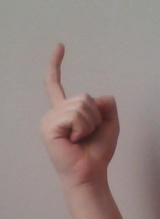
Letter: ra